Forges de la Providence

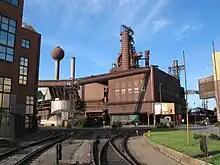
Carsid (2005)

In 1836 the Englishman Thomas Bonehill built puddling furnaces for the Puissant and Licot de Nîmes families; in 1838 the company Société Anonyme des laminoirs, forges, fonderies et usines de la Providence was formed by Clément-Joseph Delbruyère together with Edmond et Jules Puissant and Thomas Bonehill with a permitted capital of 1500,000 francs in order to construct a coke fire blast furnace, together with other equipment from Puissant and Bonehill's company "la société le grand laminoir de la Providence", including steam engines (50 and 80 hp), and metal working equipment including hammers, four rolling mills, shears, puddling furnaces, casting equipment and molds as well as associated land, workshops and offices, and refractory brick manufacturing facilities.